Rudd Concession

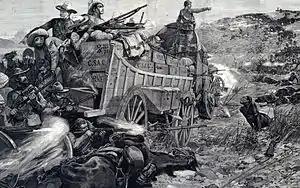
A southern African colonial battle scene. A small number of white soldiers wearing slouch hats use the crates on their wagons as cover and shoot at an apparently vast number of black warriors.

Following their long delay, Babayane, Mshete, Maund and Colenbrander journeyed to England aboard the "Moor". They disembarked at Southampton in early March 1889, and travelled by train to London, where they checked into the Berners Hotel on Oxford Street. They were invited to Windsor Castle after two days in the capital. The audience was originally meant only for the two "izinDuna" and their interpreter—Maund could not attend such a meeting as he was a British subject—but Knutsford arranged an exception for Maund when Babayane and Mshete refused to go without him; the Colonial Secretary said that it would be regrettable for all concerned if the embassy were derailed by such a technicality. The emissaries duly met the Queen and delivered the letter from Lobengula, as well as an oral message they had been told to pass on.